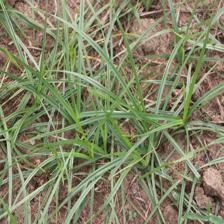
Label: Grass